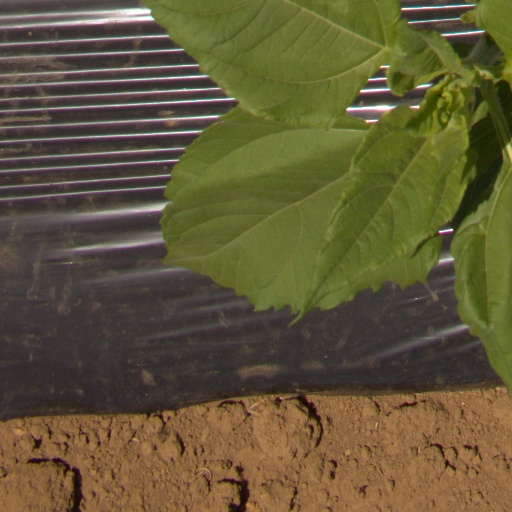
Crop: Jerusalem artichoke